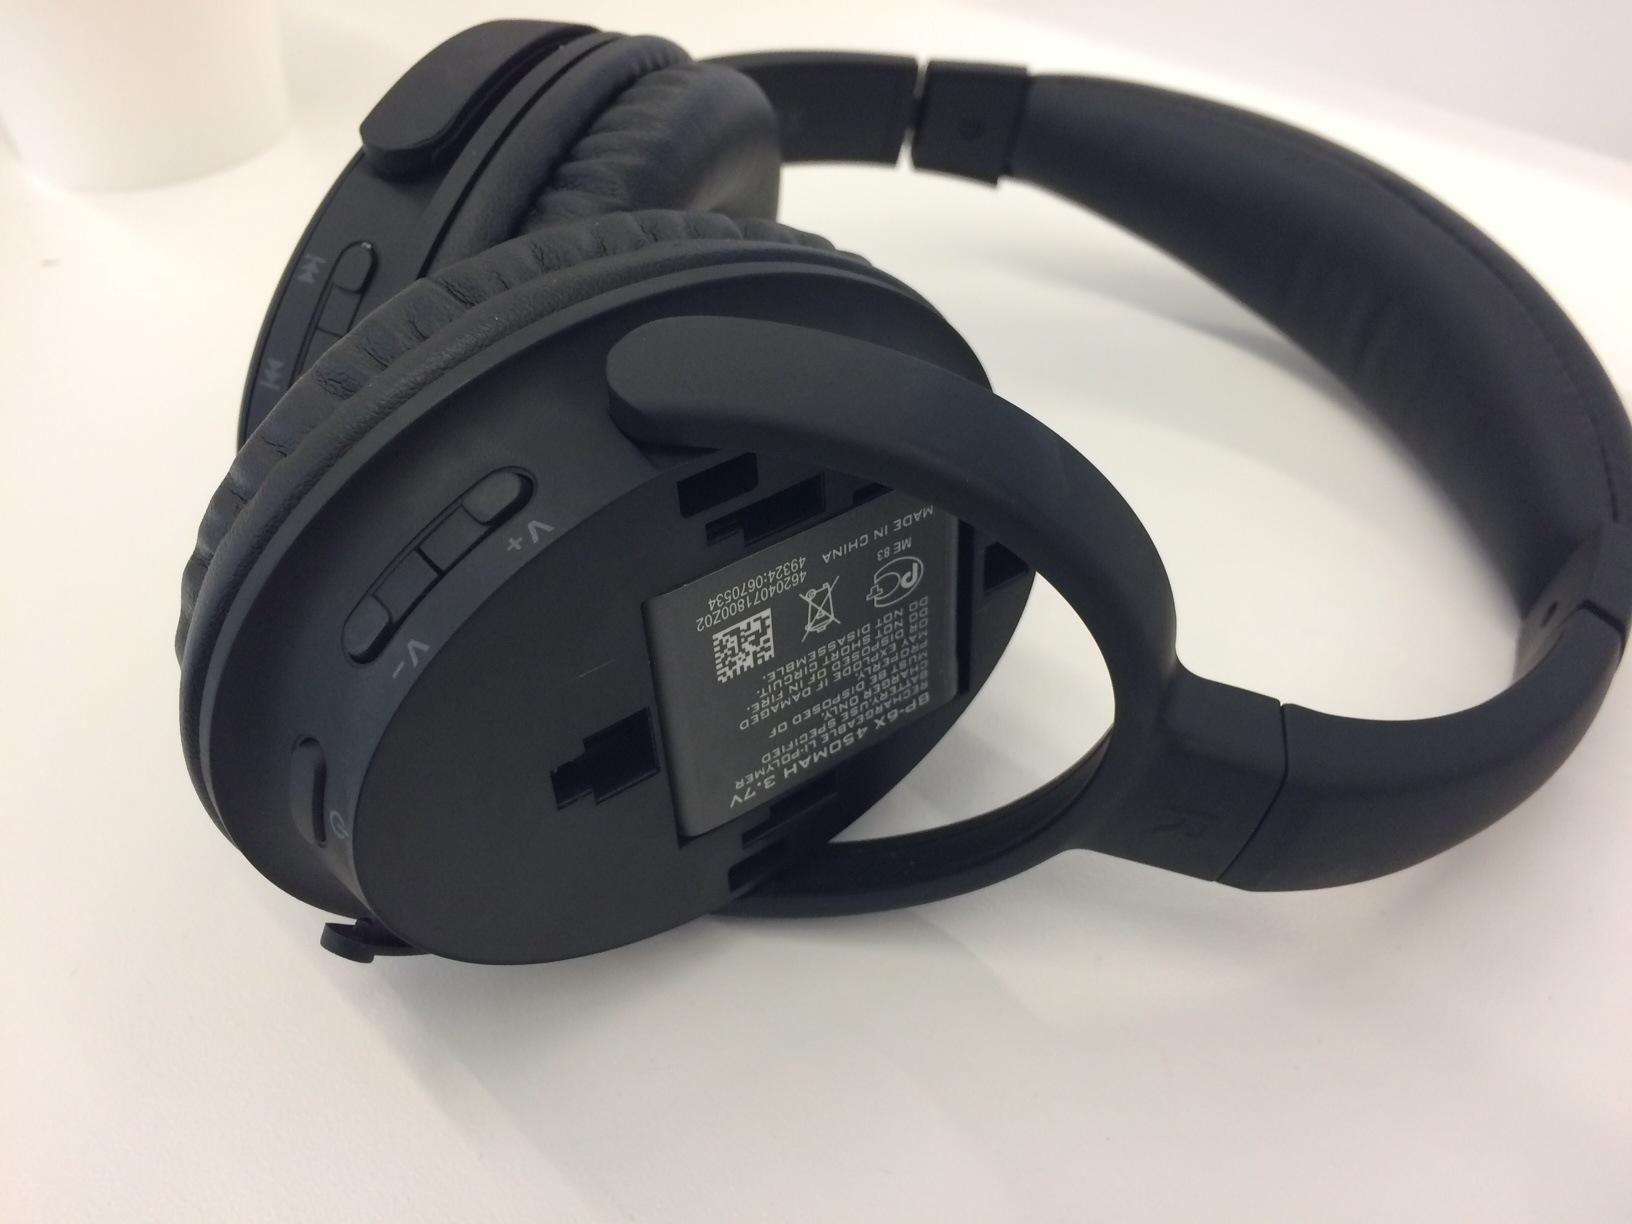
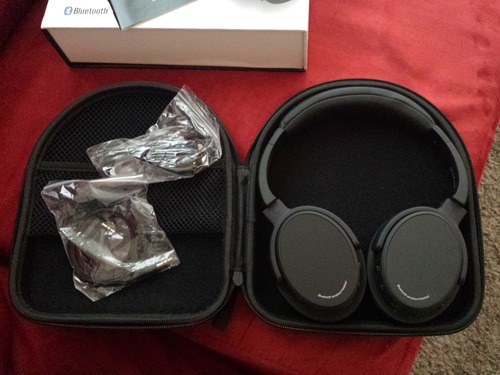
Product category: headphones
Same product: yes